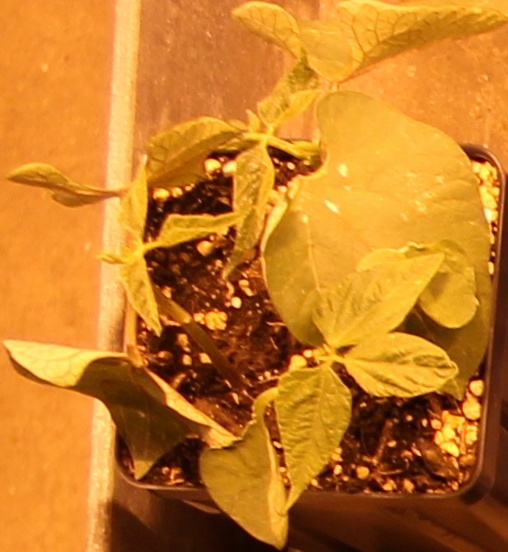
Label: Blackbean